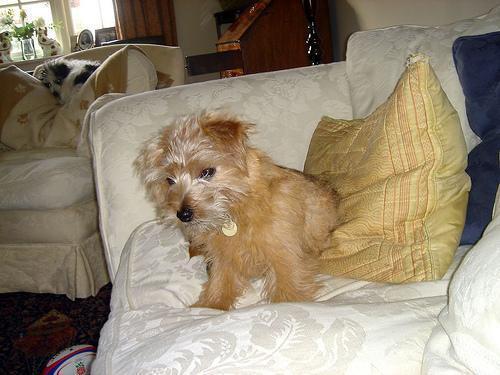
Norfolk_terrier